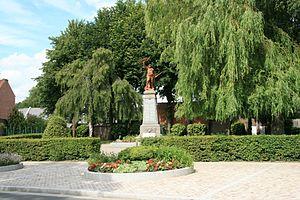
Le Poilu victorieux, aussi appelé Poilu de la Victoire, est une œuvre du sculpteur français Eugène Bénet, réalisée en 1920. Représentant un poilu, un soldat français de la Première Guerre mondiale, et destinée aux monuments aux morts, elle en orne plusieurs centaines à travers la France.
Wambrechies est une commune française située dans le département du Nord, en région Hauts-de-France. Elle fait partie de la Métropole européenne de Lille.